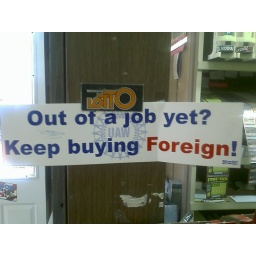
I told the clerk in the store that I remembered people throwing rocks at foreign cars in the 80's. He shrugged.